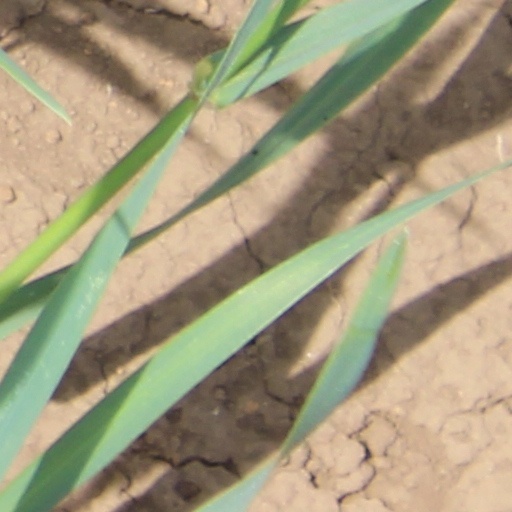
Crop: wheat